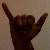
The image shows a hand gesture representing the letter 'Y' in Indian Sign Language.